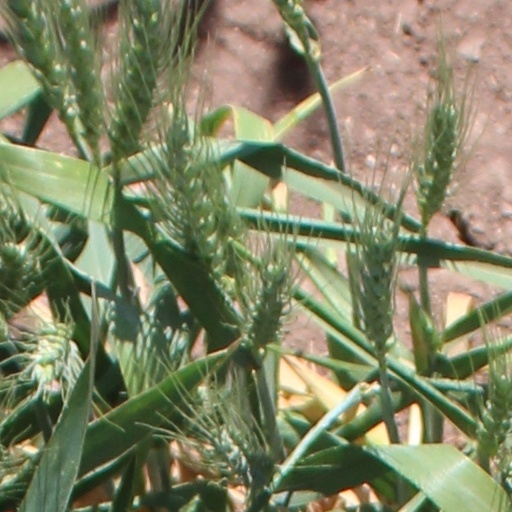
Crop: wheat